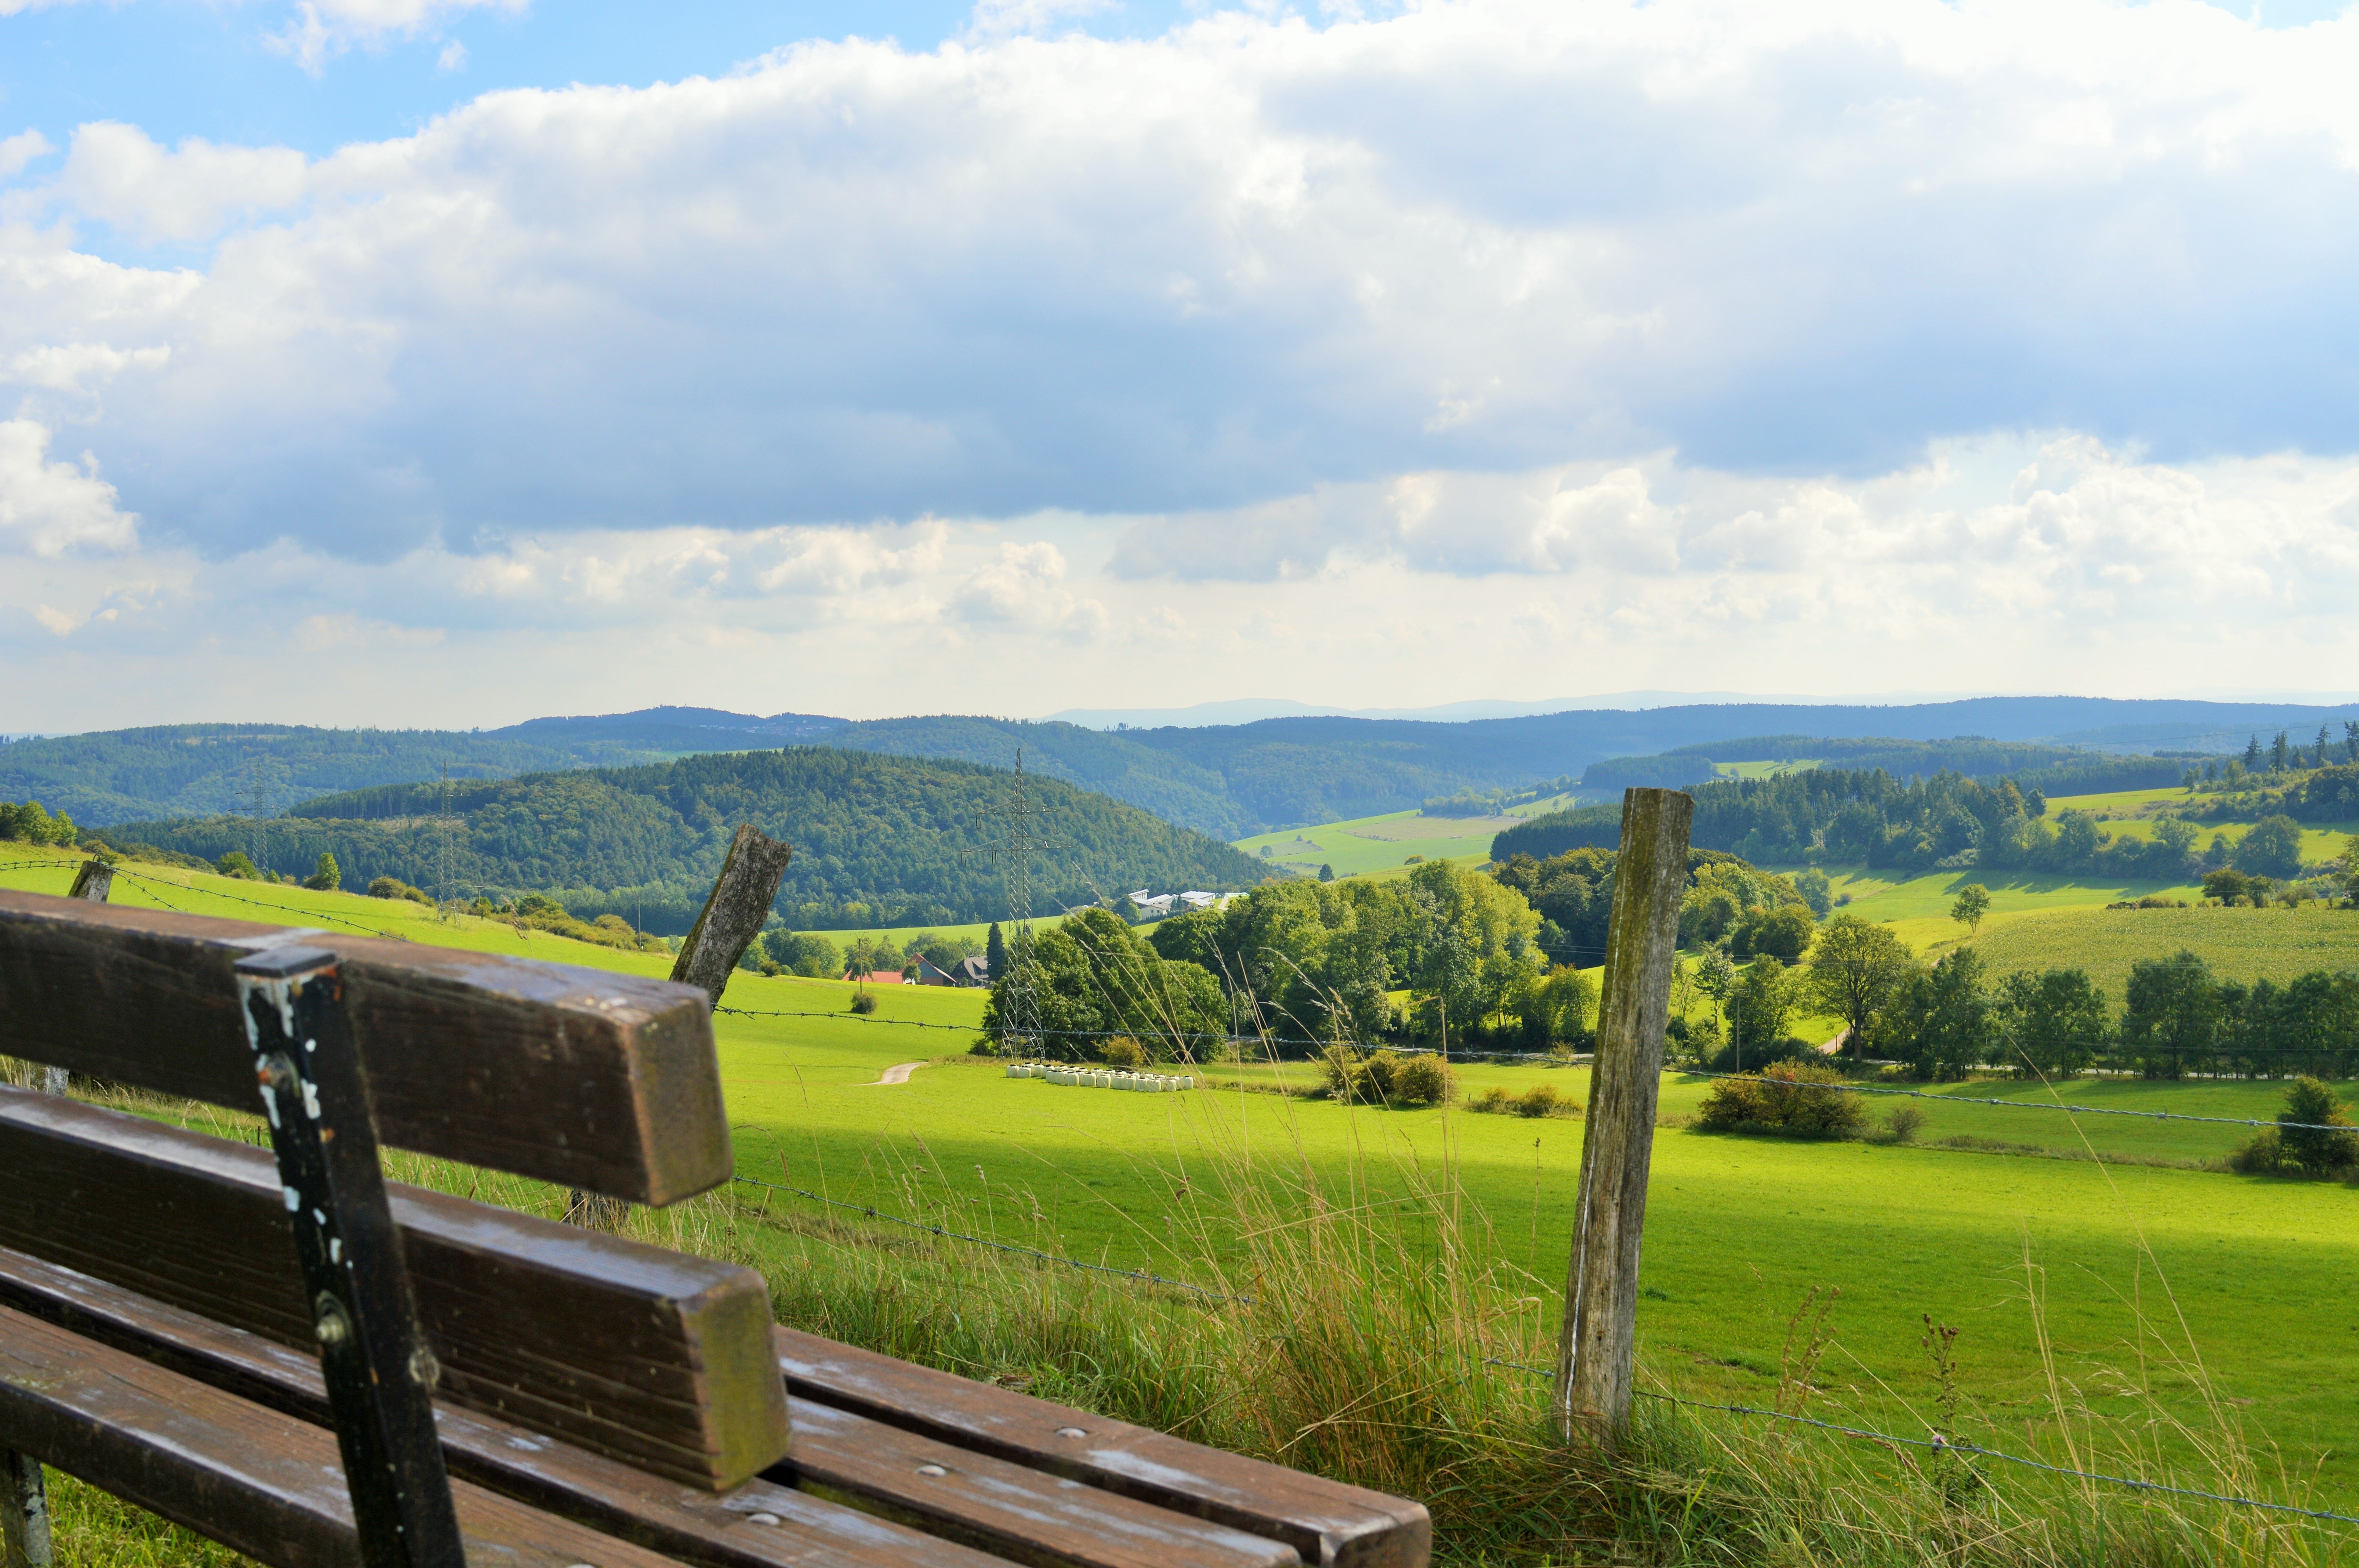
landscape, nature, forest, grass, mountain, sky, wood, hiking, field, farm, meadow, hill, lake, view, valley, mountain range, green, pasture, reservoir, trees, bank, mountains, rush, quiet, rural area, mountainous landforms